Kirsty Duncan

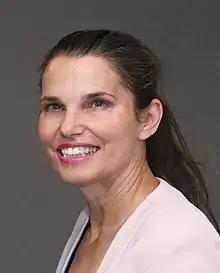
Duncan in 2019

Kirsty Ellen Duncan (born October 31, 1966) is a Canadian politician and medical geographer from Ontario, Canada. Duncan was the Member of Parliament (MP) for the Toronto riding of Etobicoke North from 2008 until 2025, and she served as deputy leader of the government in the House of Commons from 2019 to 2021. Duncan has previously served as minister of science and minister of sport and persons with disabilities. She has published a book about her 1998 expedition to uncover the cause of the 1918 Spanish flu epidemic.